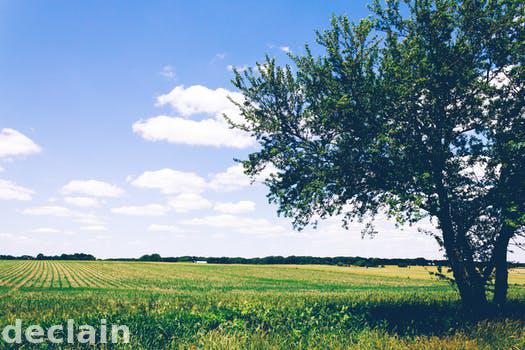
Label: Watermark